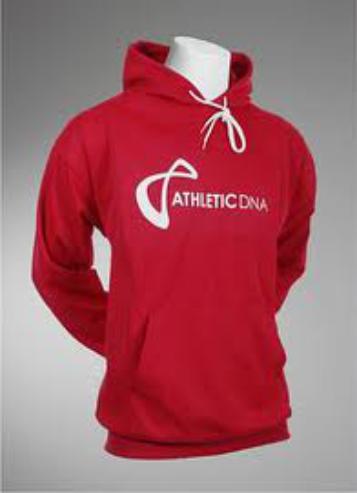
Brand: Athletic DNA
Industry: Clothes